Domingo Carulla

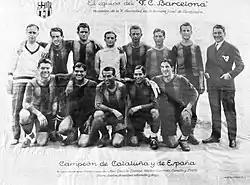
Domingo Carulla (back row, 2nd from left)

Born in L'Hospitalet de Llobregat, Carulla began his career in 1920, when he was only 17 years old, with FC Internacional, which in 1922 became UE Sants. His performance was sensational and he aroused the interest of FC Barcelona, which signed him in 1923, making his competitive debut in a Catalan championship match against Sabadell FC (2–1) at Les Corts on 21 October. He remained with Barça until 1930, being one of the most important pieces in Barça's midfield during the club's first golden age in the 20s, forming a great midfield line with the likes of Ramón Torralba and Agustín Sancho, one of the most powerful in Spanish football. In the eight campaigns that he spent with the club, he played 267 games, scoring 15 goals (9 goals in 121 competitive games) and winning three Copa del Rey (1925, 1926 and 1928) and five Catalan championships.